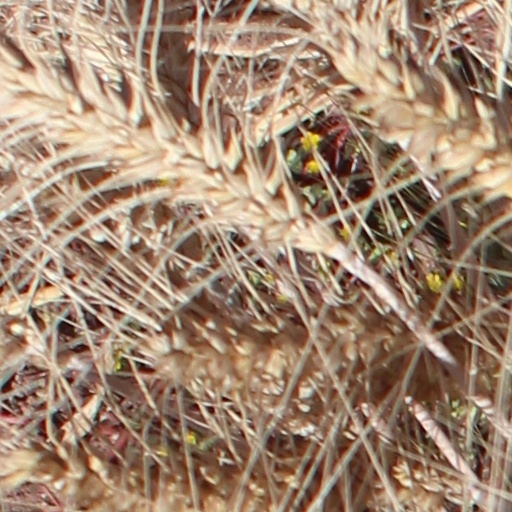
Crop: wheat